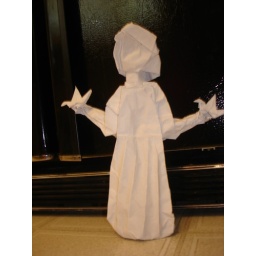
bird girl with cranesTo paraphrase a well known idiom -Two in the hands is worth .........Folded from one square